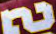
Number: 2